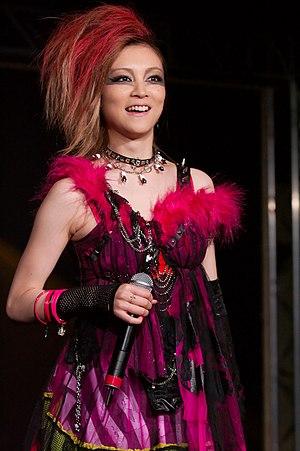
Hangry &amp